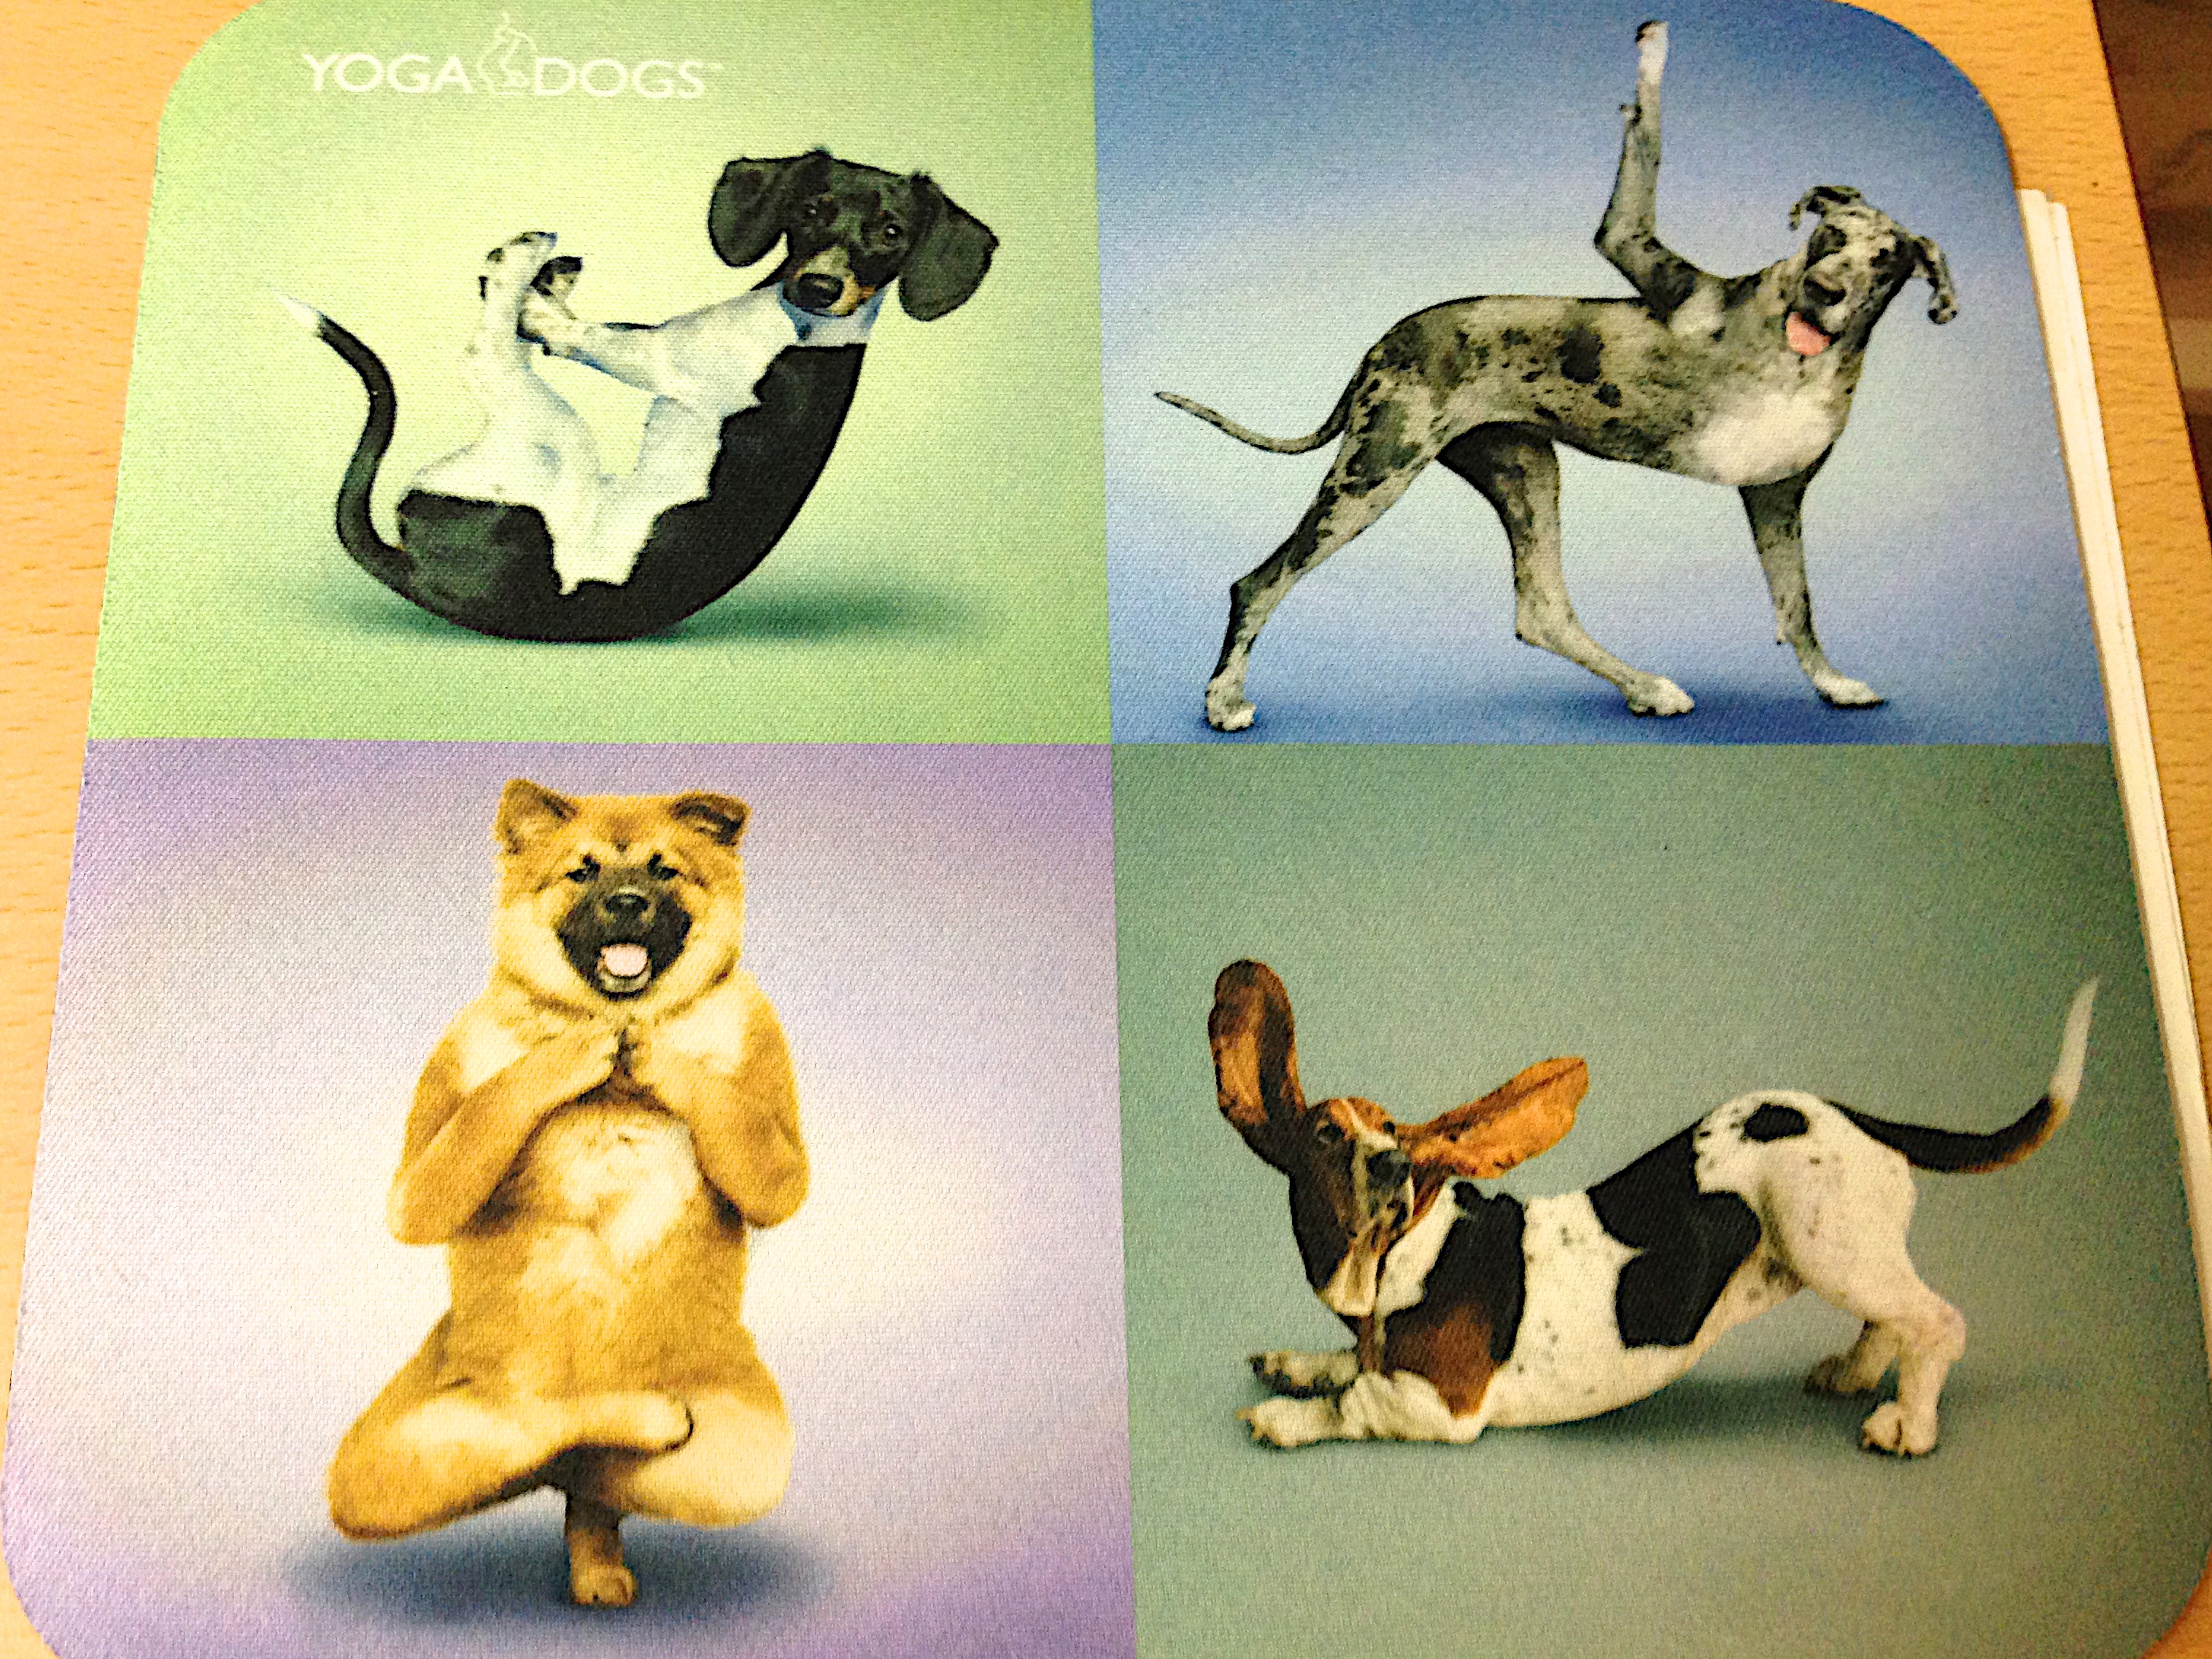
dog, illustration, figurine, dog like mammal